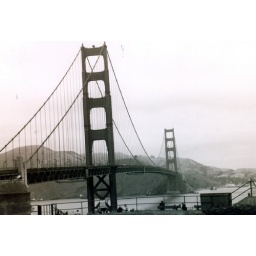
golden gate bridge in black and white